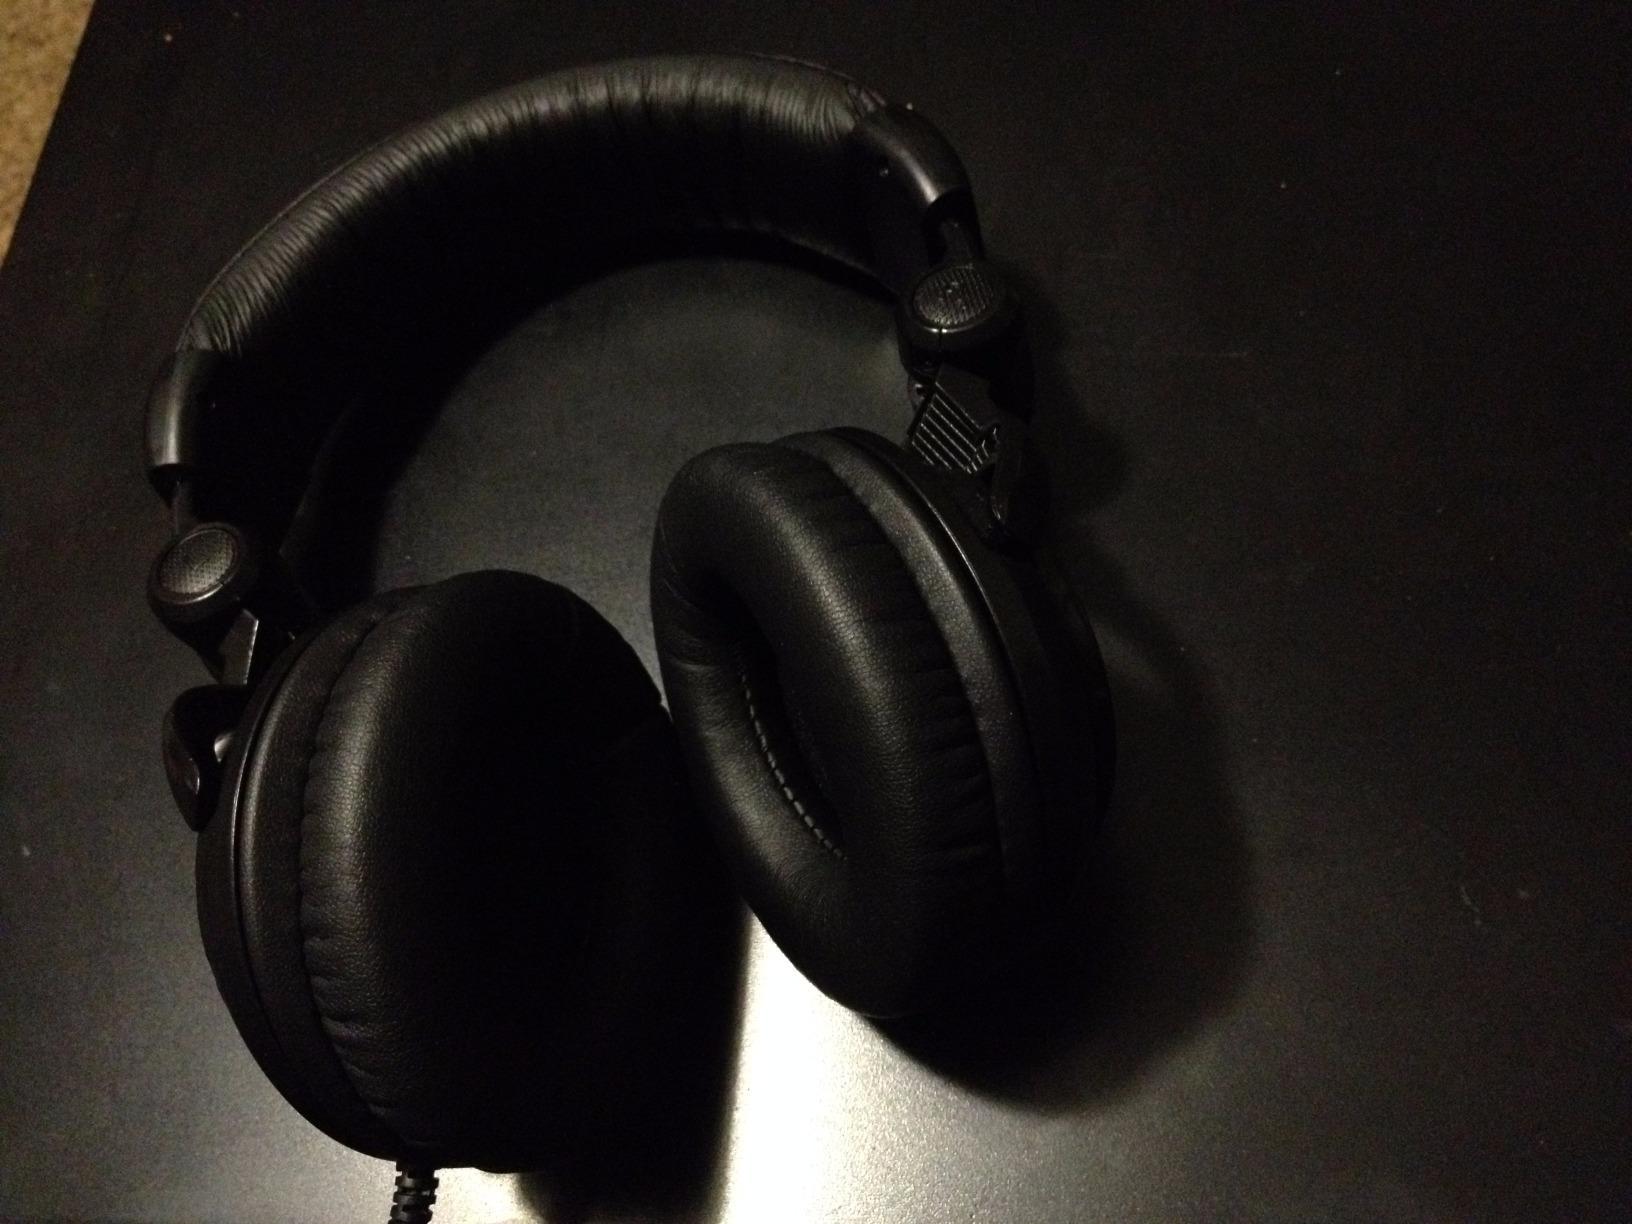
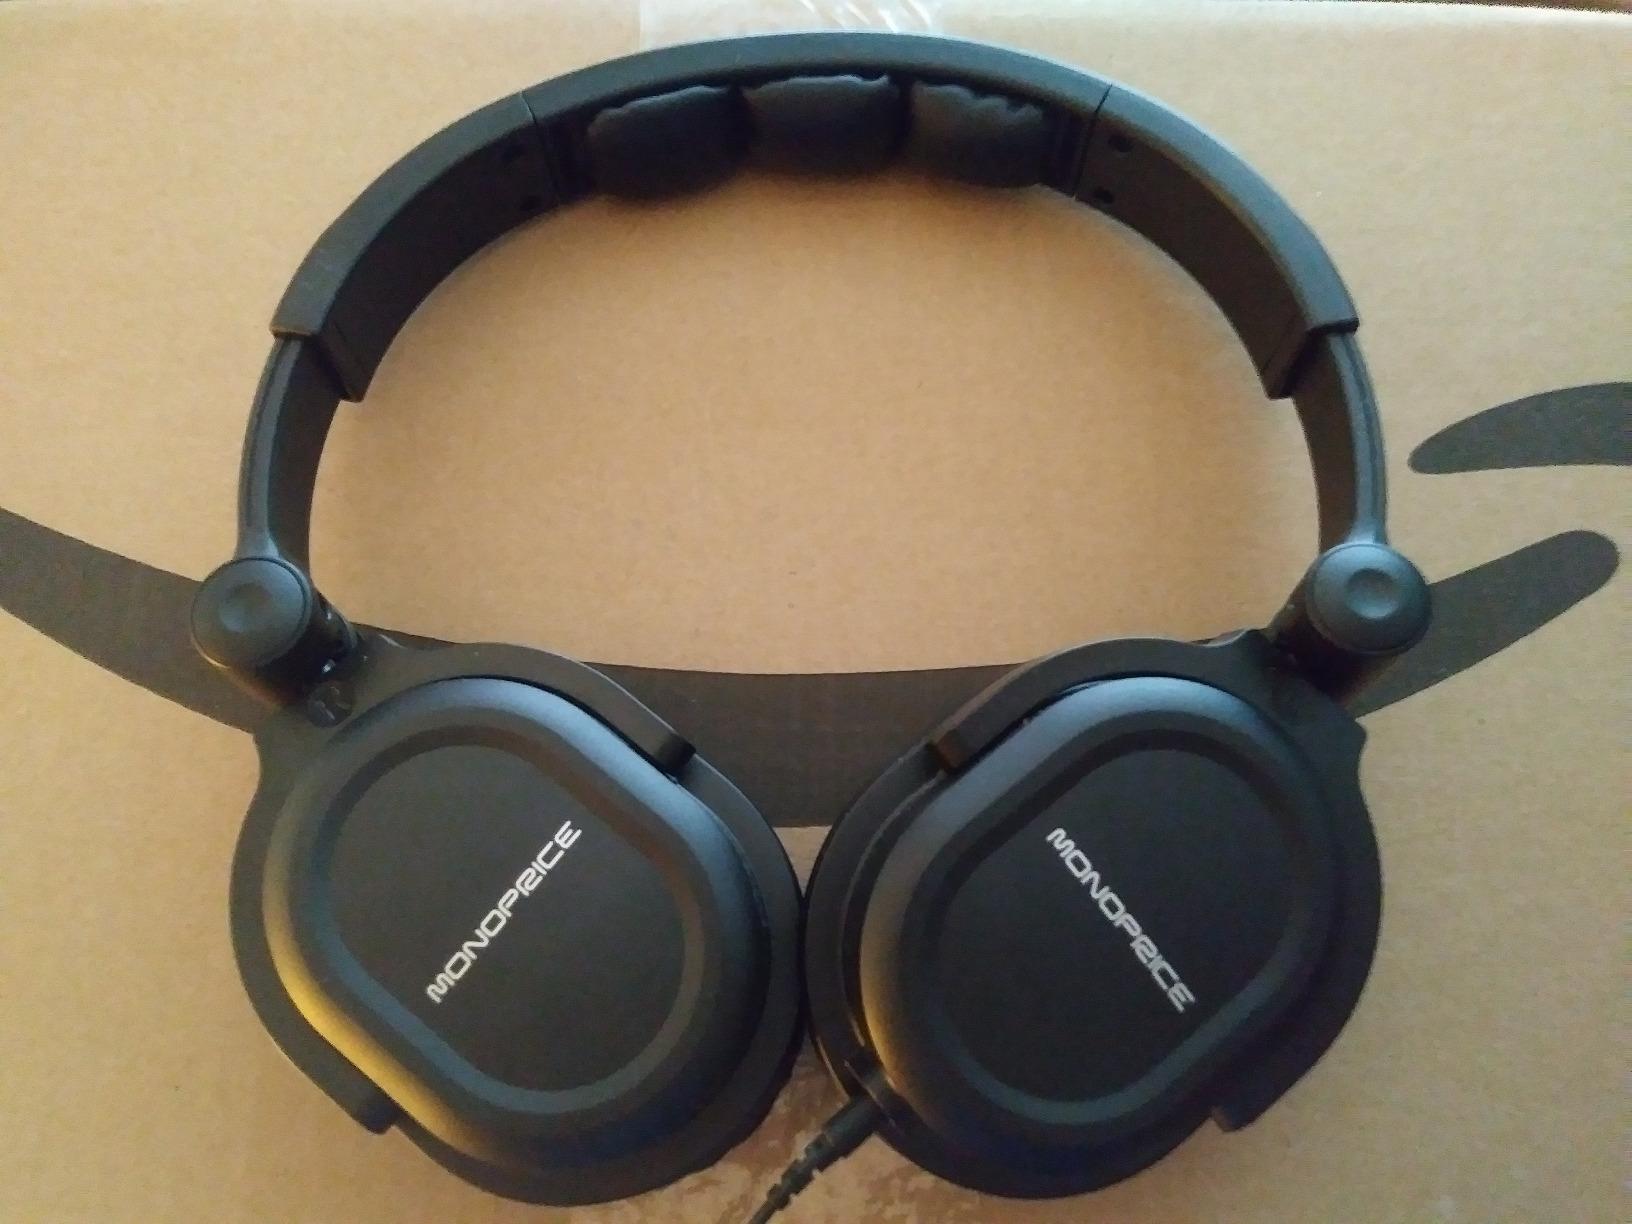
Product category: headphones
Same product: no